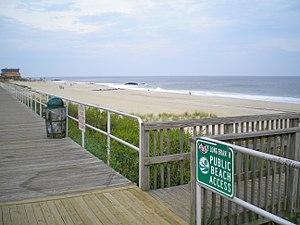
Long Branch est une ville du comté de Monmouth, New Jersey, États-Unis dont la population était de 31 340 habitants lors du recensement de 2000.